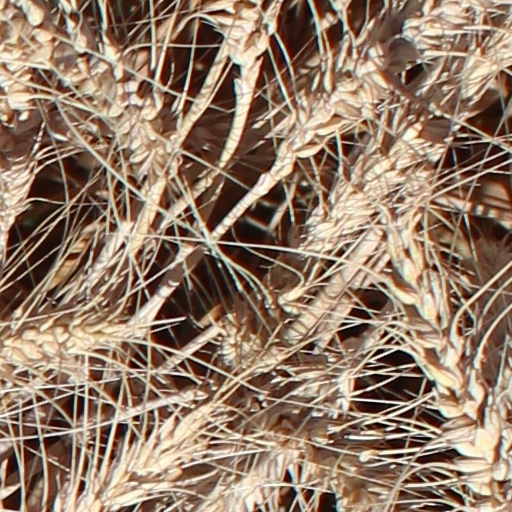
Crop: wheat